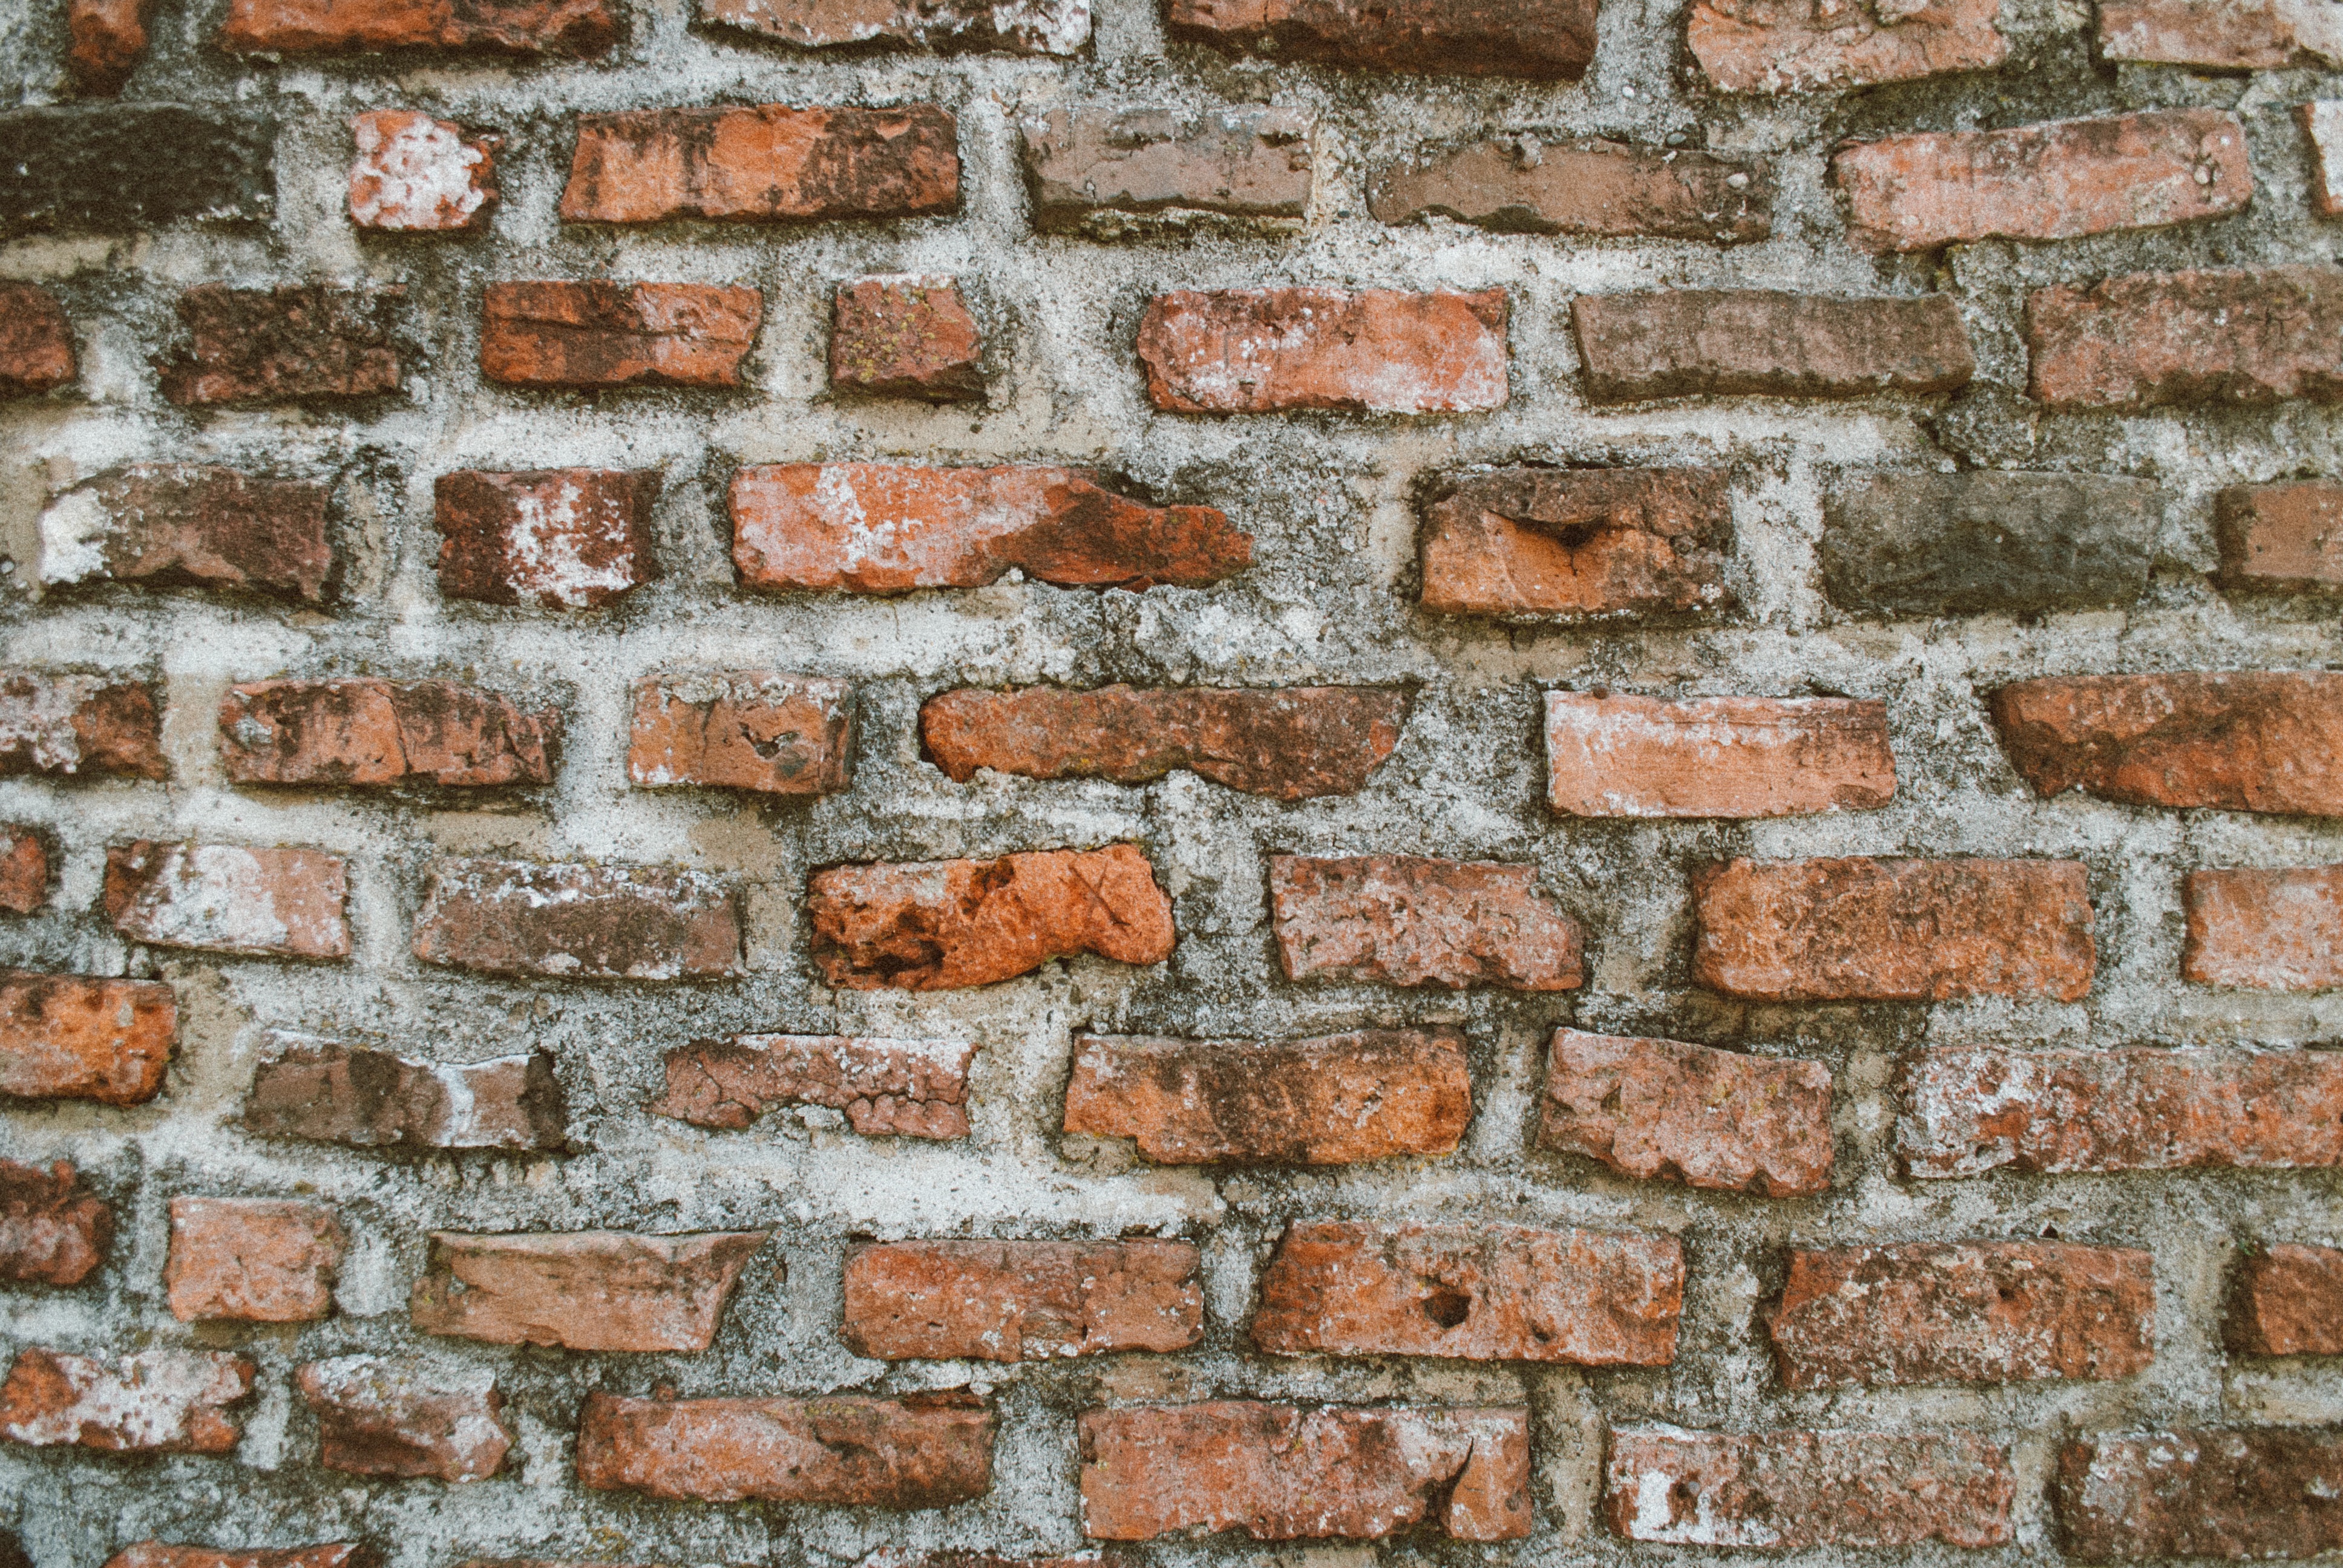
wall, stone wall, brick, material, brickwork, flooring